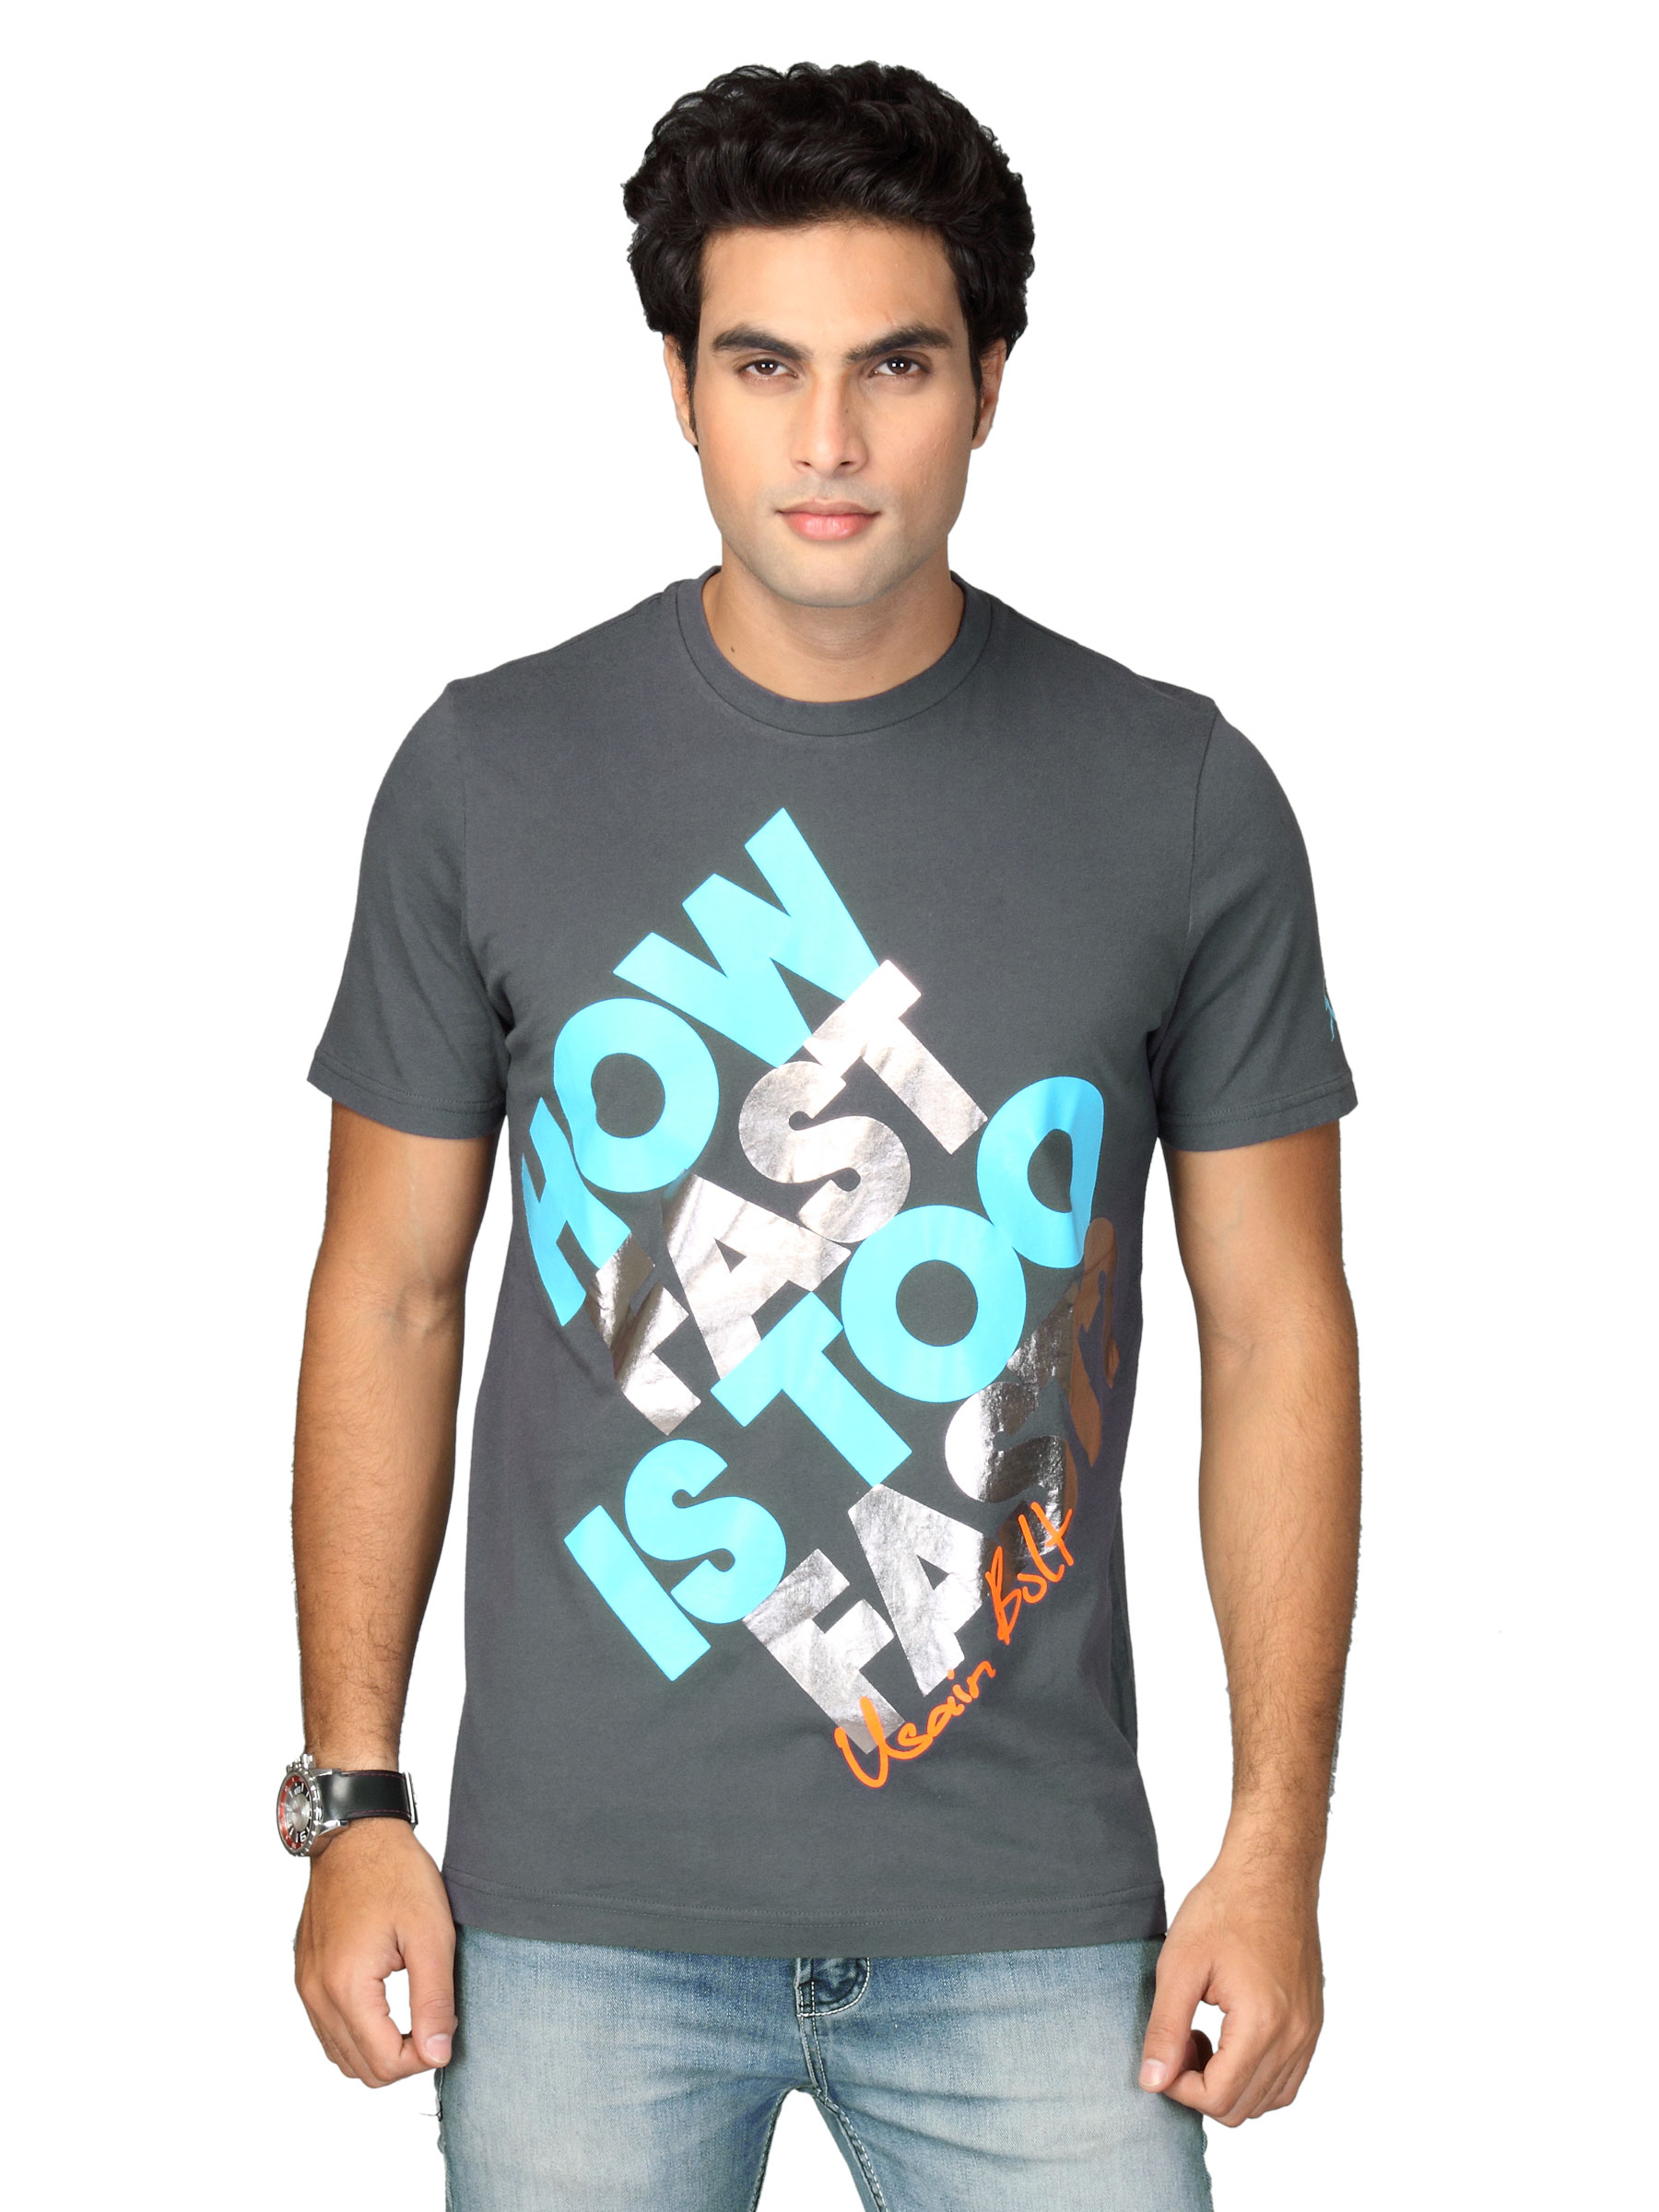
Puma Men's Slogan Grey T-shirt
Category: Apparel / Topwear / Tshirts
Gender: Men
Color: Grey
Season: Fall 2011
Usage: Sports